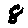
Label: 8